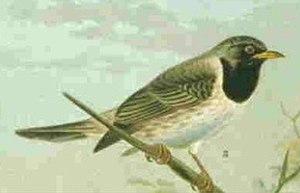
La Grive à gorge noire est une espèce de passereaux de la famille des Turdidae. Elle mesure environ 27 cm et pèse de 54 grammes à 110 grammes.